Michinoue Station

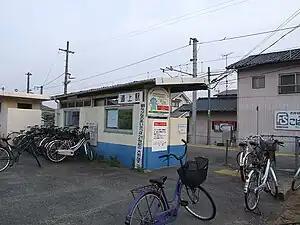
Michinoue Station, May 2008

is a passenger railway station located in the city of Fukuyama, Hiroshima Prefecture, Japan. It is operated by the West Japan Railway Company (JR West).